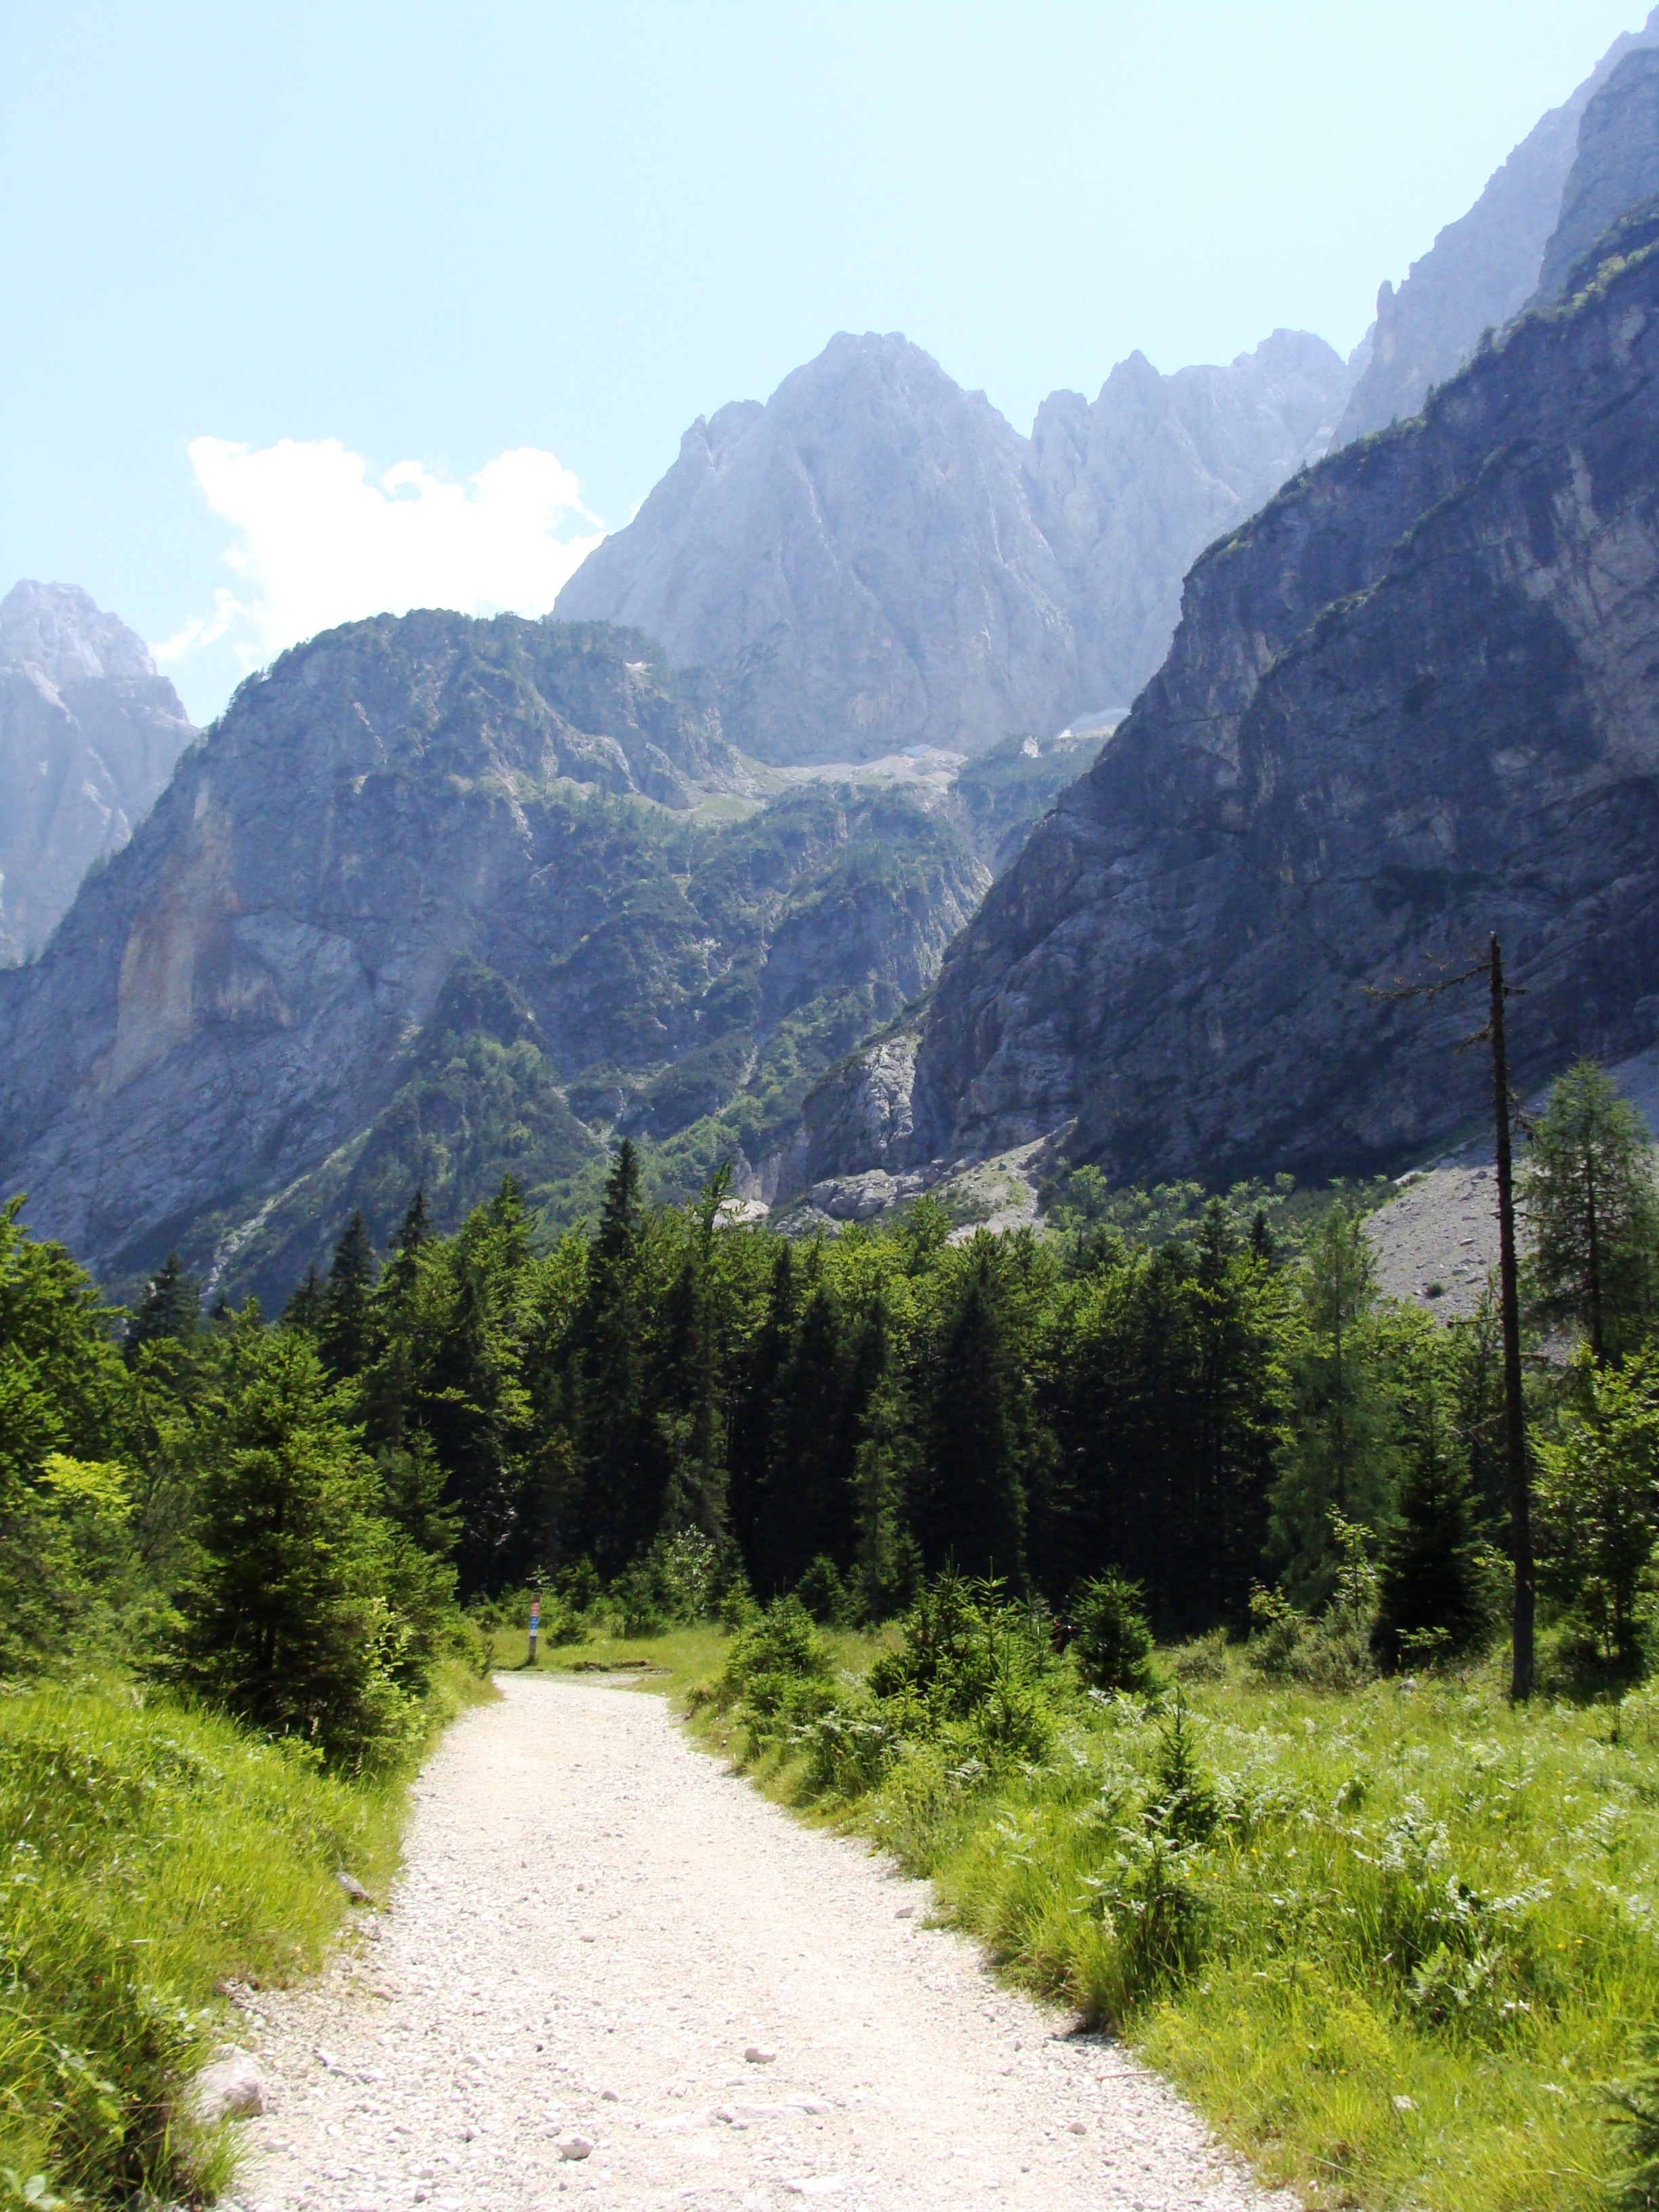
wilderness, walking, mountain, hiking, trail, hill, adventure, valley, mountain range, ridge, alps, backpacking, plateau, fell, slovenia, landform, mountain pass, geographical feature, mountainous landforms